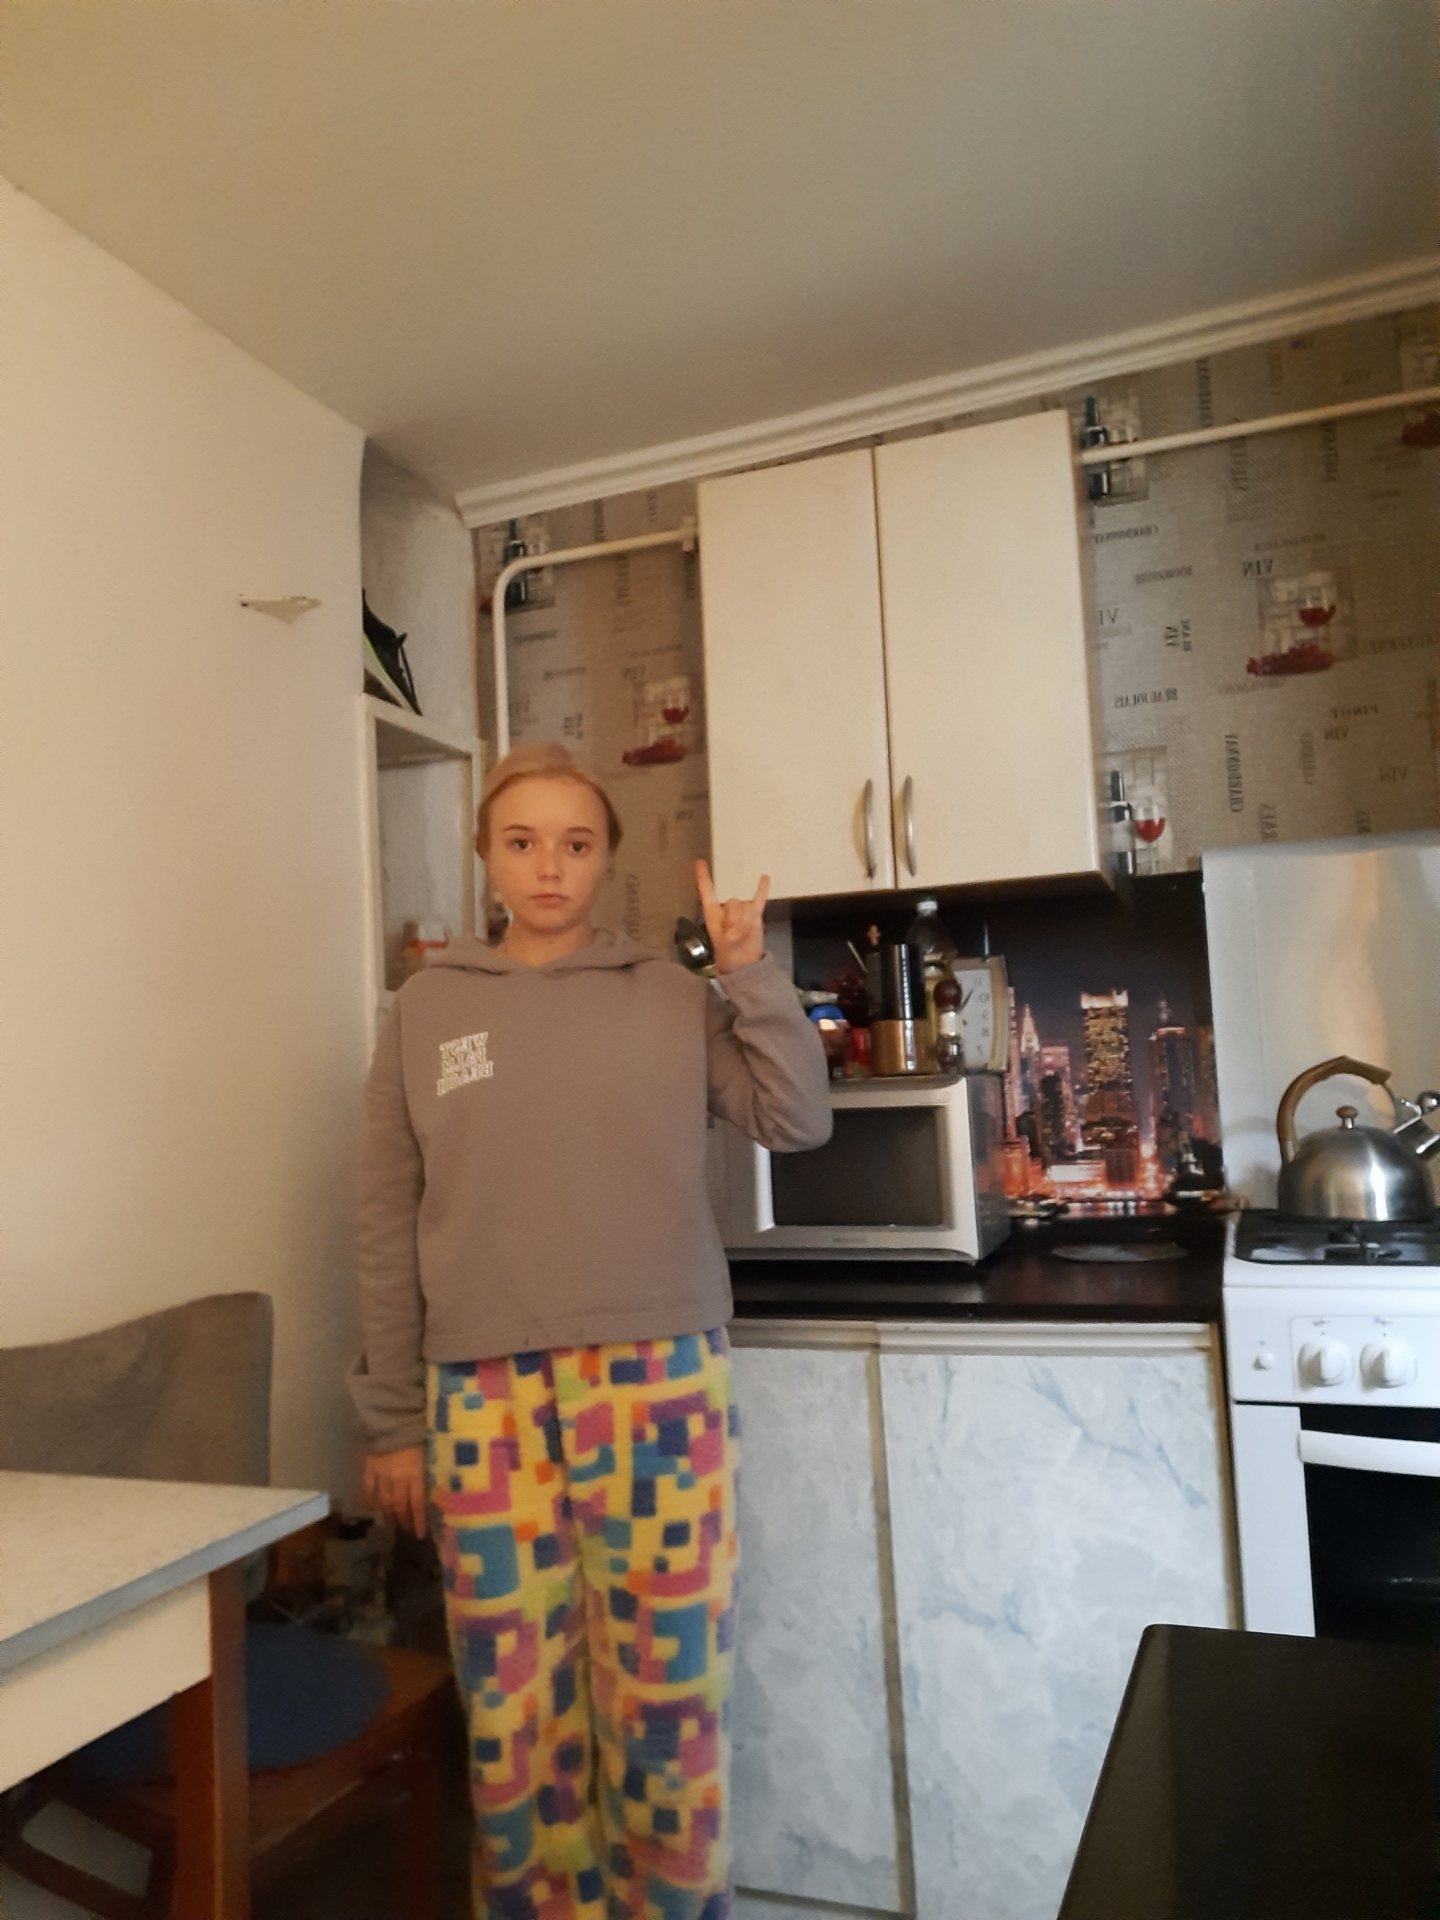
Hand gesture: rock